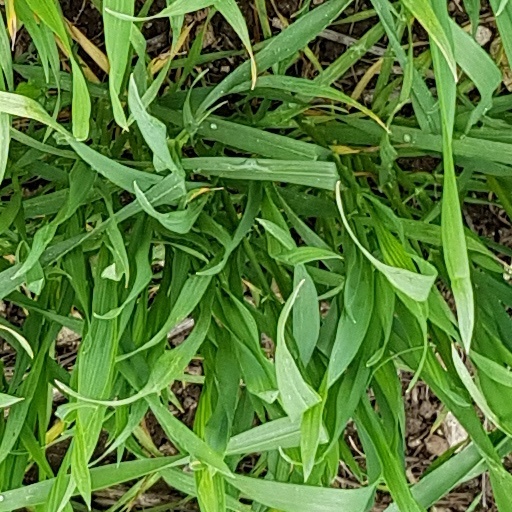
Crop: wheat